Endō Shōta

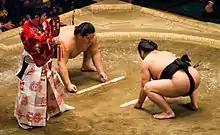
Endō (left) vs. Satoyama January 2014

After taking some time to reflect he decided to join professional sumo as a wrestler for Oitekaze stable, the stable where Daishōyama, who was from the same hometown as him, was the founder and head coach. Upon entering professional sumo, he was allowed to debut as a "makushita tsukedashi" instead of starting at the bottom of the ranks, to reflect his amateur success. Moreover, because of his two national championships he was allowed to debut at an even higher rank than other amateur champions. This debut at "makushita" 10, was only the second time this has had been allowed, following his Nihon University predecessor Ichihara. He entered the professional ring in the March 2013 tournament, choosing to keep his surname of Endō as his "shikona". He was not quite as successful as was expected, managing two consecutive tournaments with strong, but less than ideal, 5–2 records. They were enough, however, to allow him to join the salaried ranks of "jūryō" for the July 2013 tournament. He did so without a top-knot as his hair was still not long enough for one. Debuting at the rank of "jūryō" 13, he came into his own, finally giving the kind of performance that had been expected of him. He beat several wrestlers with top "makuuchi" division experience as well as other up and comers, including the closely watched Egyptian wrestler Ōsunaarashi. His only loss was to "jūryō" regular Tokushinhō. His 14–1 record was at least a four win berth over any other wrestler in the division and his championship was already decided by the 13th day of the tournament. His previous amateur success, his technique and his seemingly effortless championship fueled speculation that Endō could be the next big Japanese hope in professional sumo in a sport largely dominated by foreigners in the higher ranks.